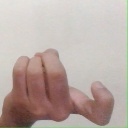
अक्षर: ज